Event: Nepal Earthquake
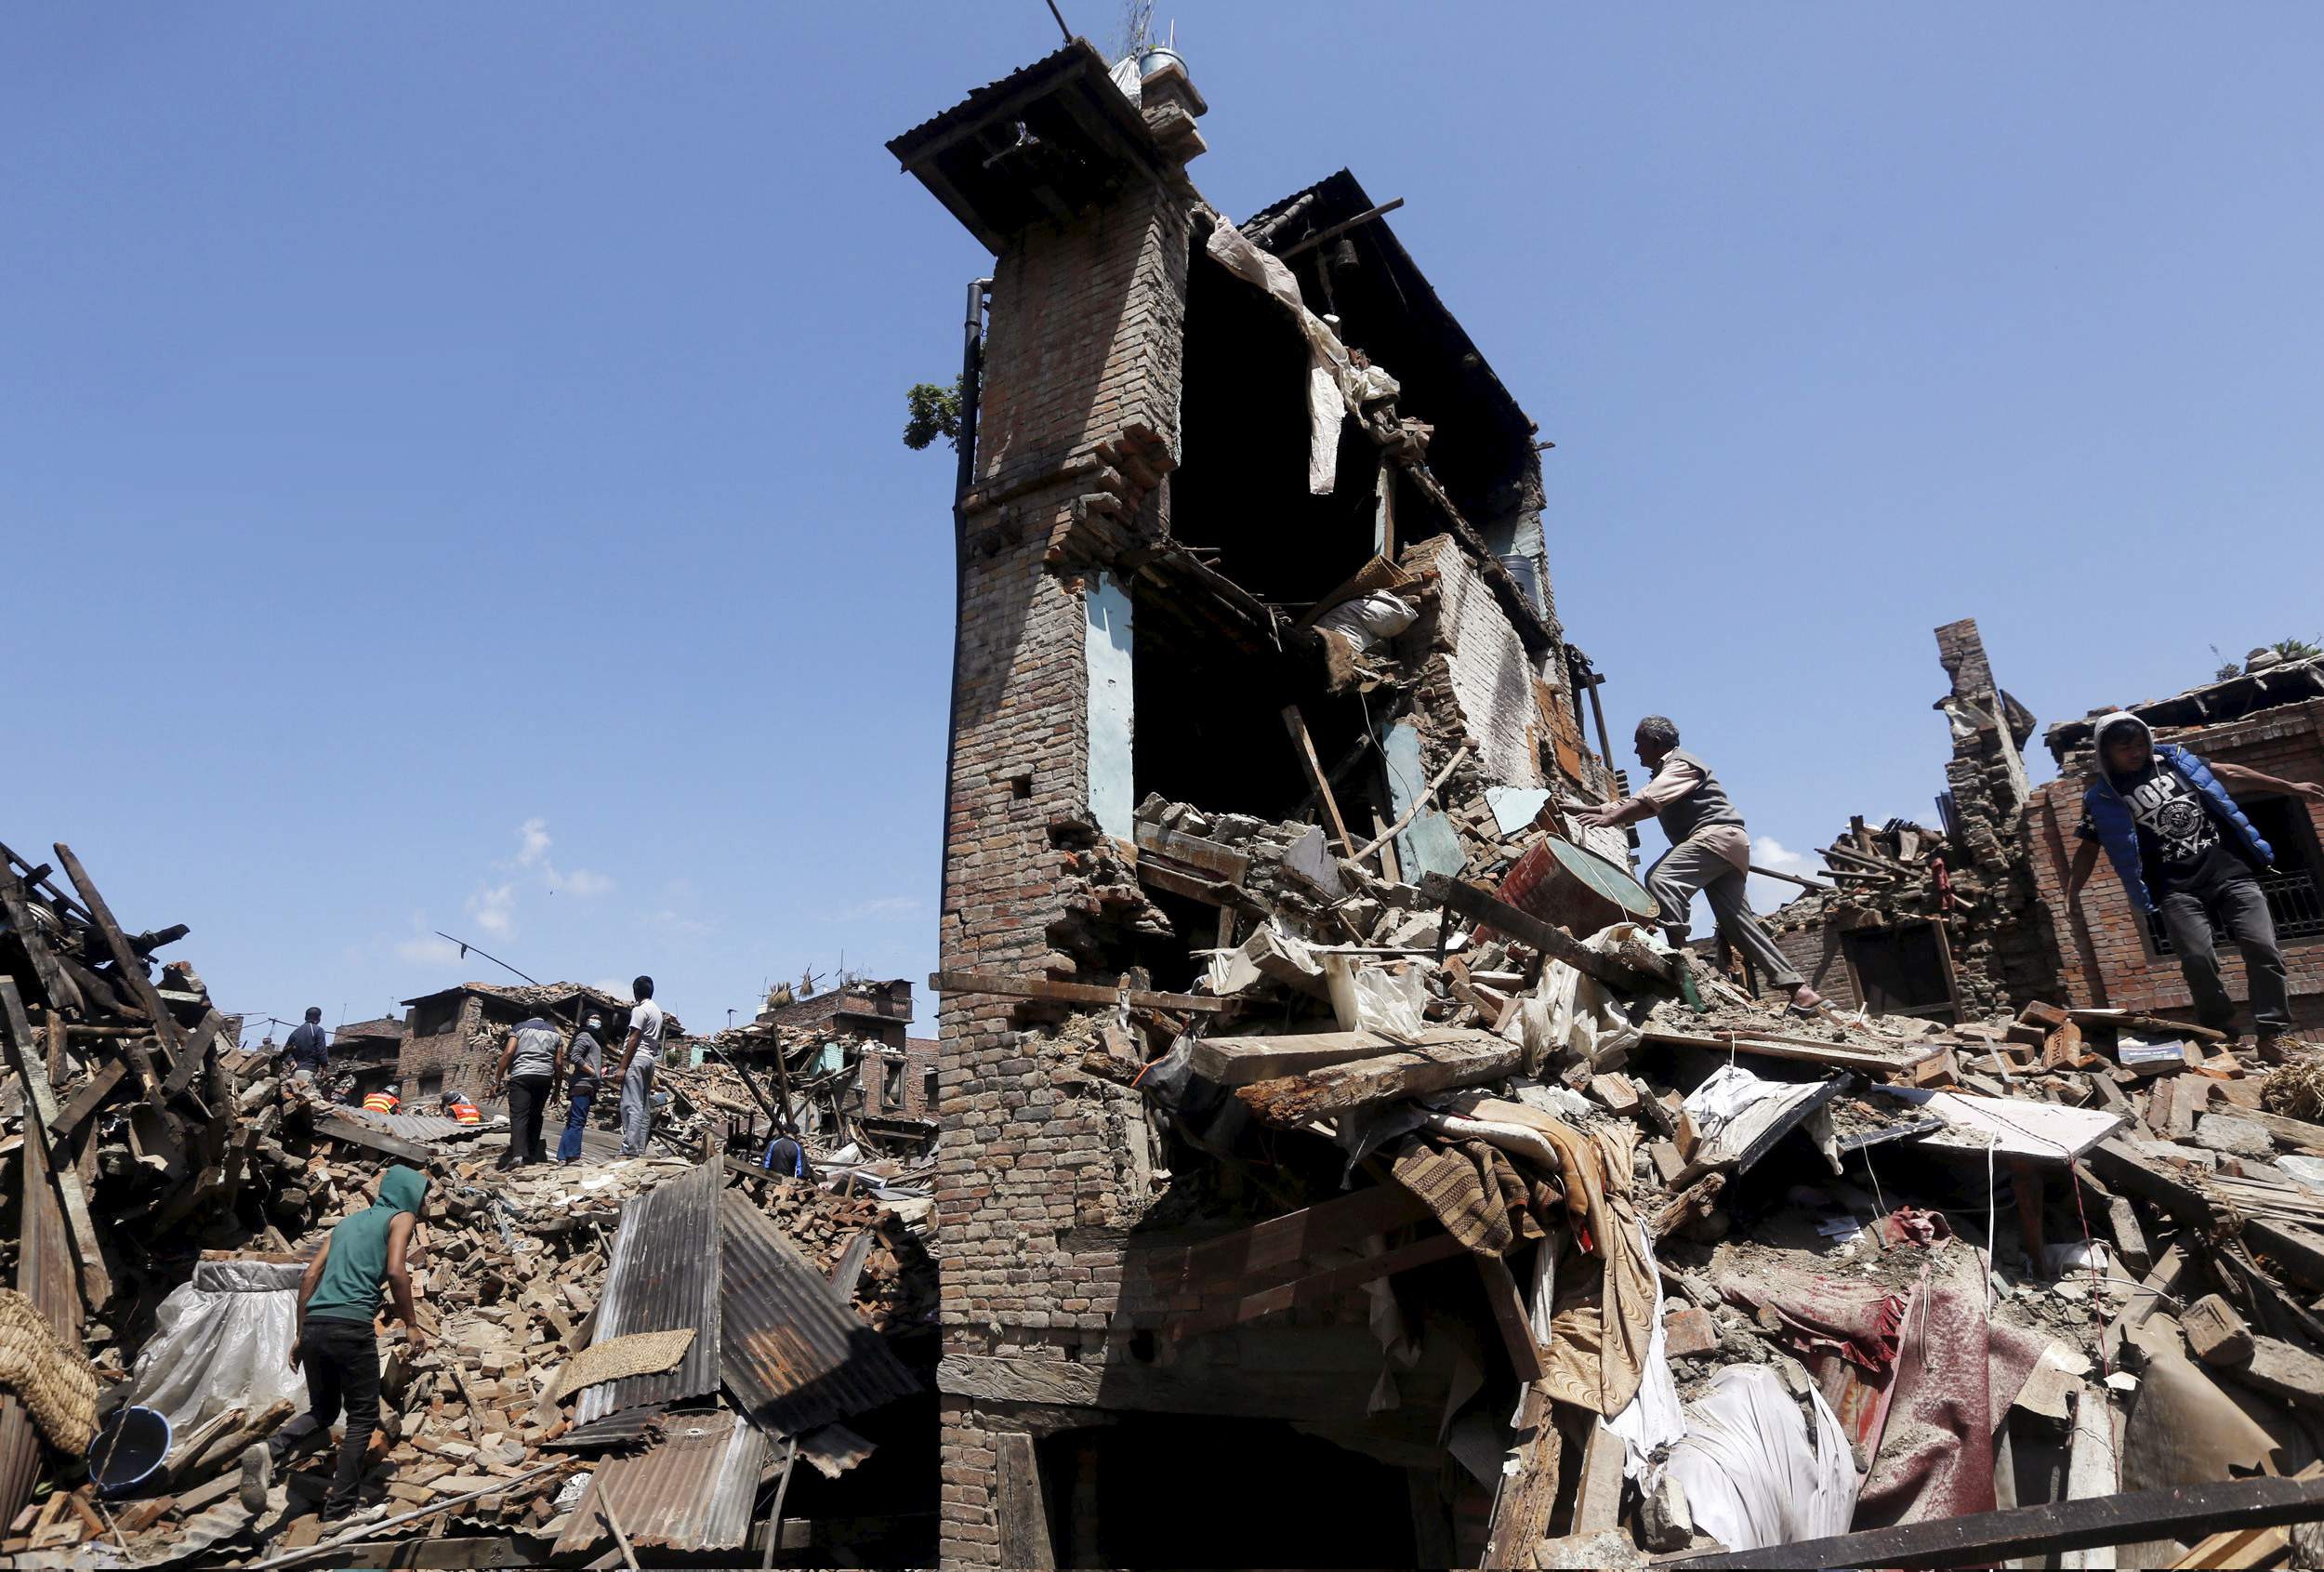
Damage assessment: damage